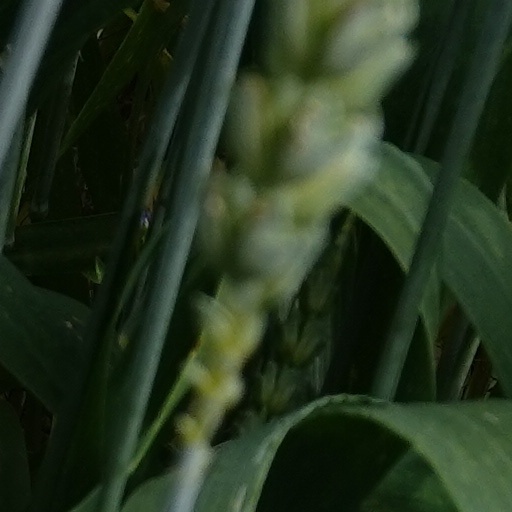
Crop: wheat